Stevens Model 520/620

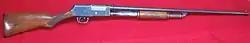
Stevens Model 520

The Stevens Model 520 was a pump-action shotgun developed by John Browning and originally manufactured by the J Stevens Arms & Tool Company between 1909 and 1916. Stevens was sold to New England Westinghouse on 28 May 1915 and production of civilian firearms was greatly reduced. The company was renamed the "J Stevens Arms Company" on 1 July 1916 and New England Westinghouse used their manufacturing facility in Chicopee Falls, MA to produce Mosin-Nagant rifles under contract for the Russian Czar during World War I. After the war, Stevens was sold to Savage Arms on 1 April 1920 and full production of civilian firearms resumed. Under Savage ownership, Model 520 production continued until 1939 when it was replaced by the Model 520A which ended production in 1948. Stevens also further modified the design when they introduced the streamlined Model 620 in 1927. The Model 620 was internally similar to the Model 520 and was produced until 1939 when it was replaced by the Model 620A which ended production in 1955. This shotgun is a hammerless, pump action, take-down design with a tubular magazine which holds 5 shells. All models can also be slam fired: the shotgun has no trigger disconnector and shells can be fired one after the other simply by working the slide if the trigger is held down.